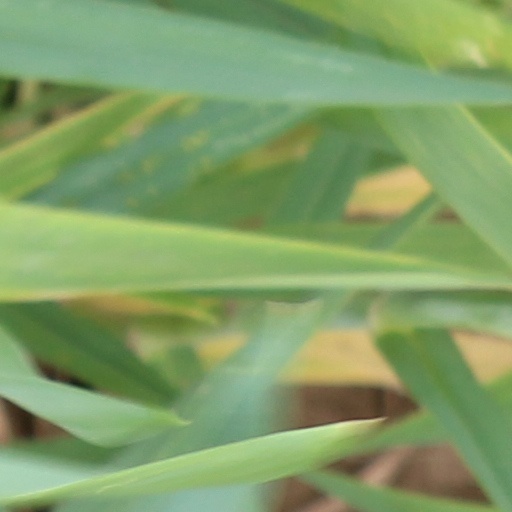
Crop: wheat